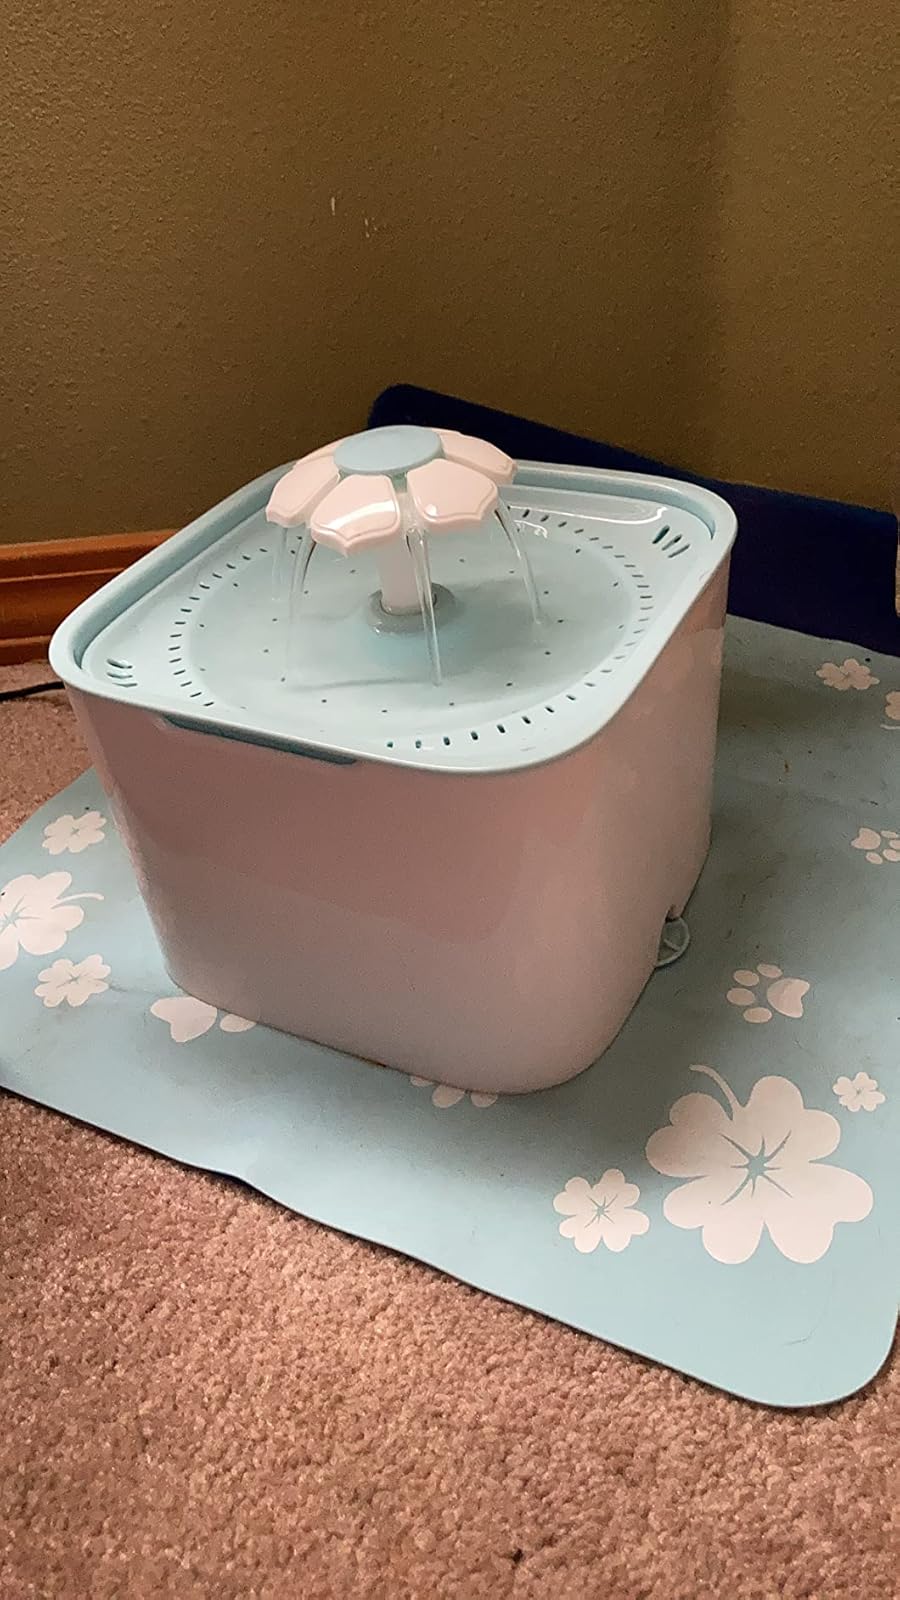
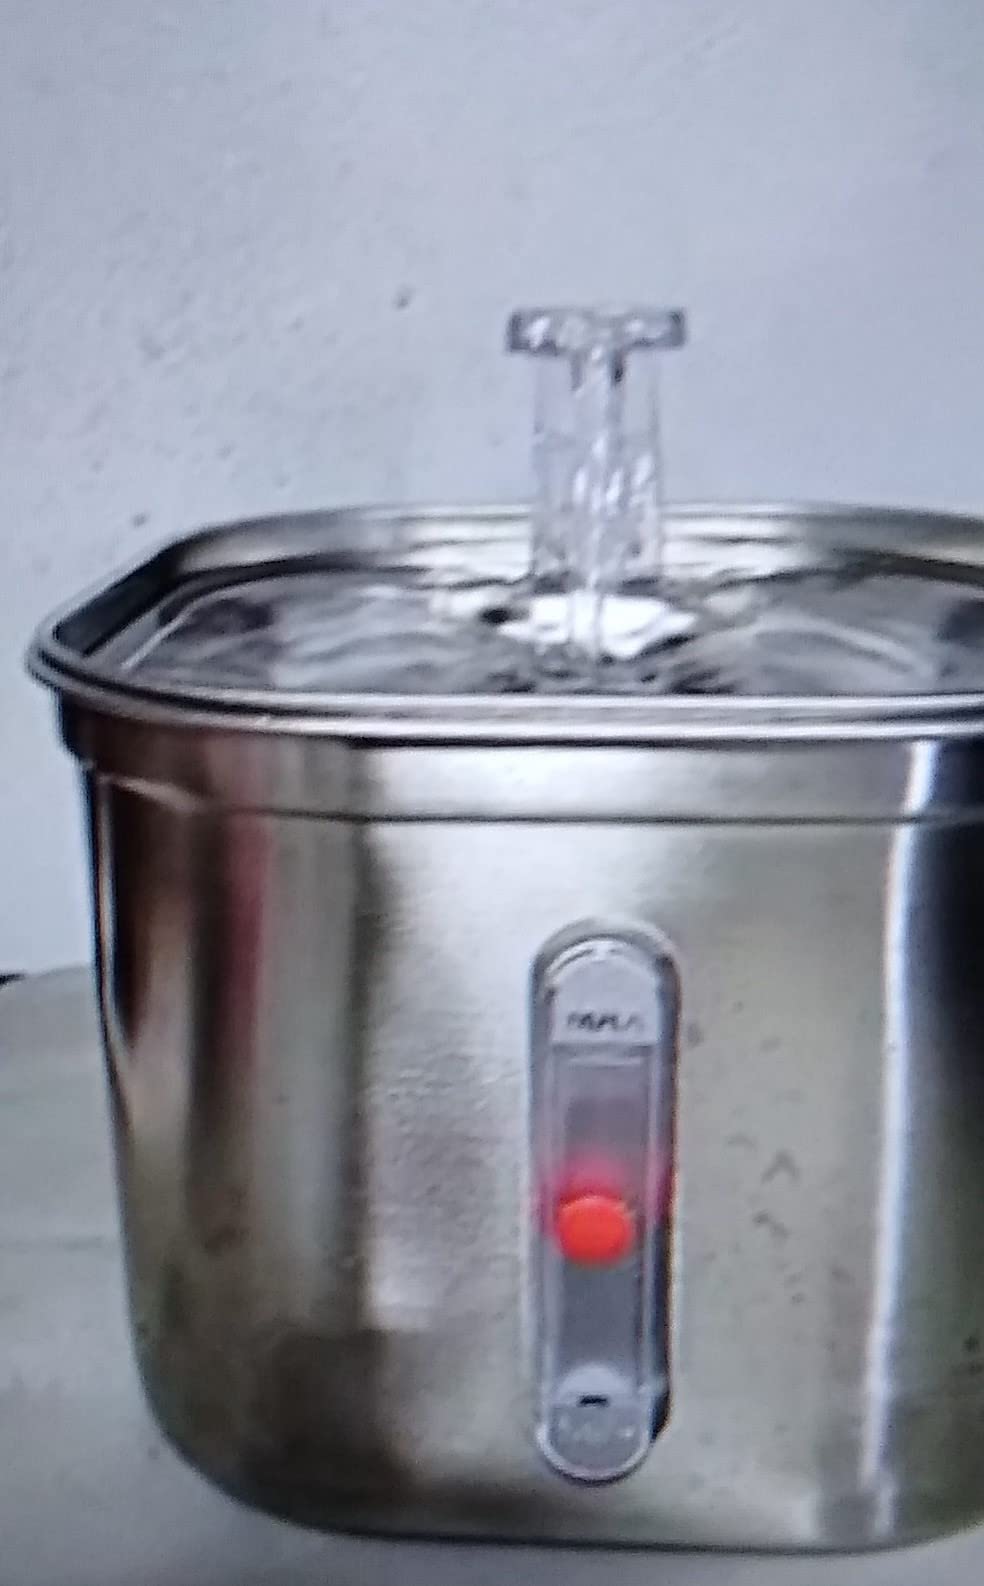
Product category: items_bowl
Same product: no